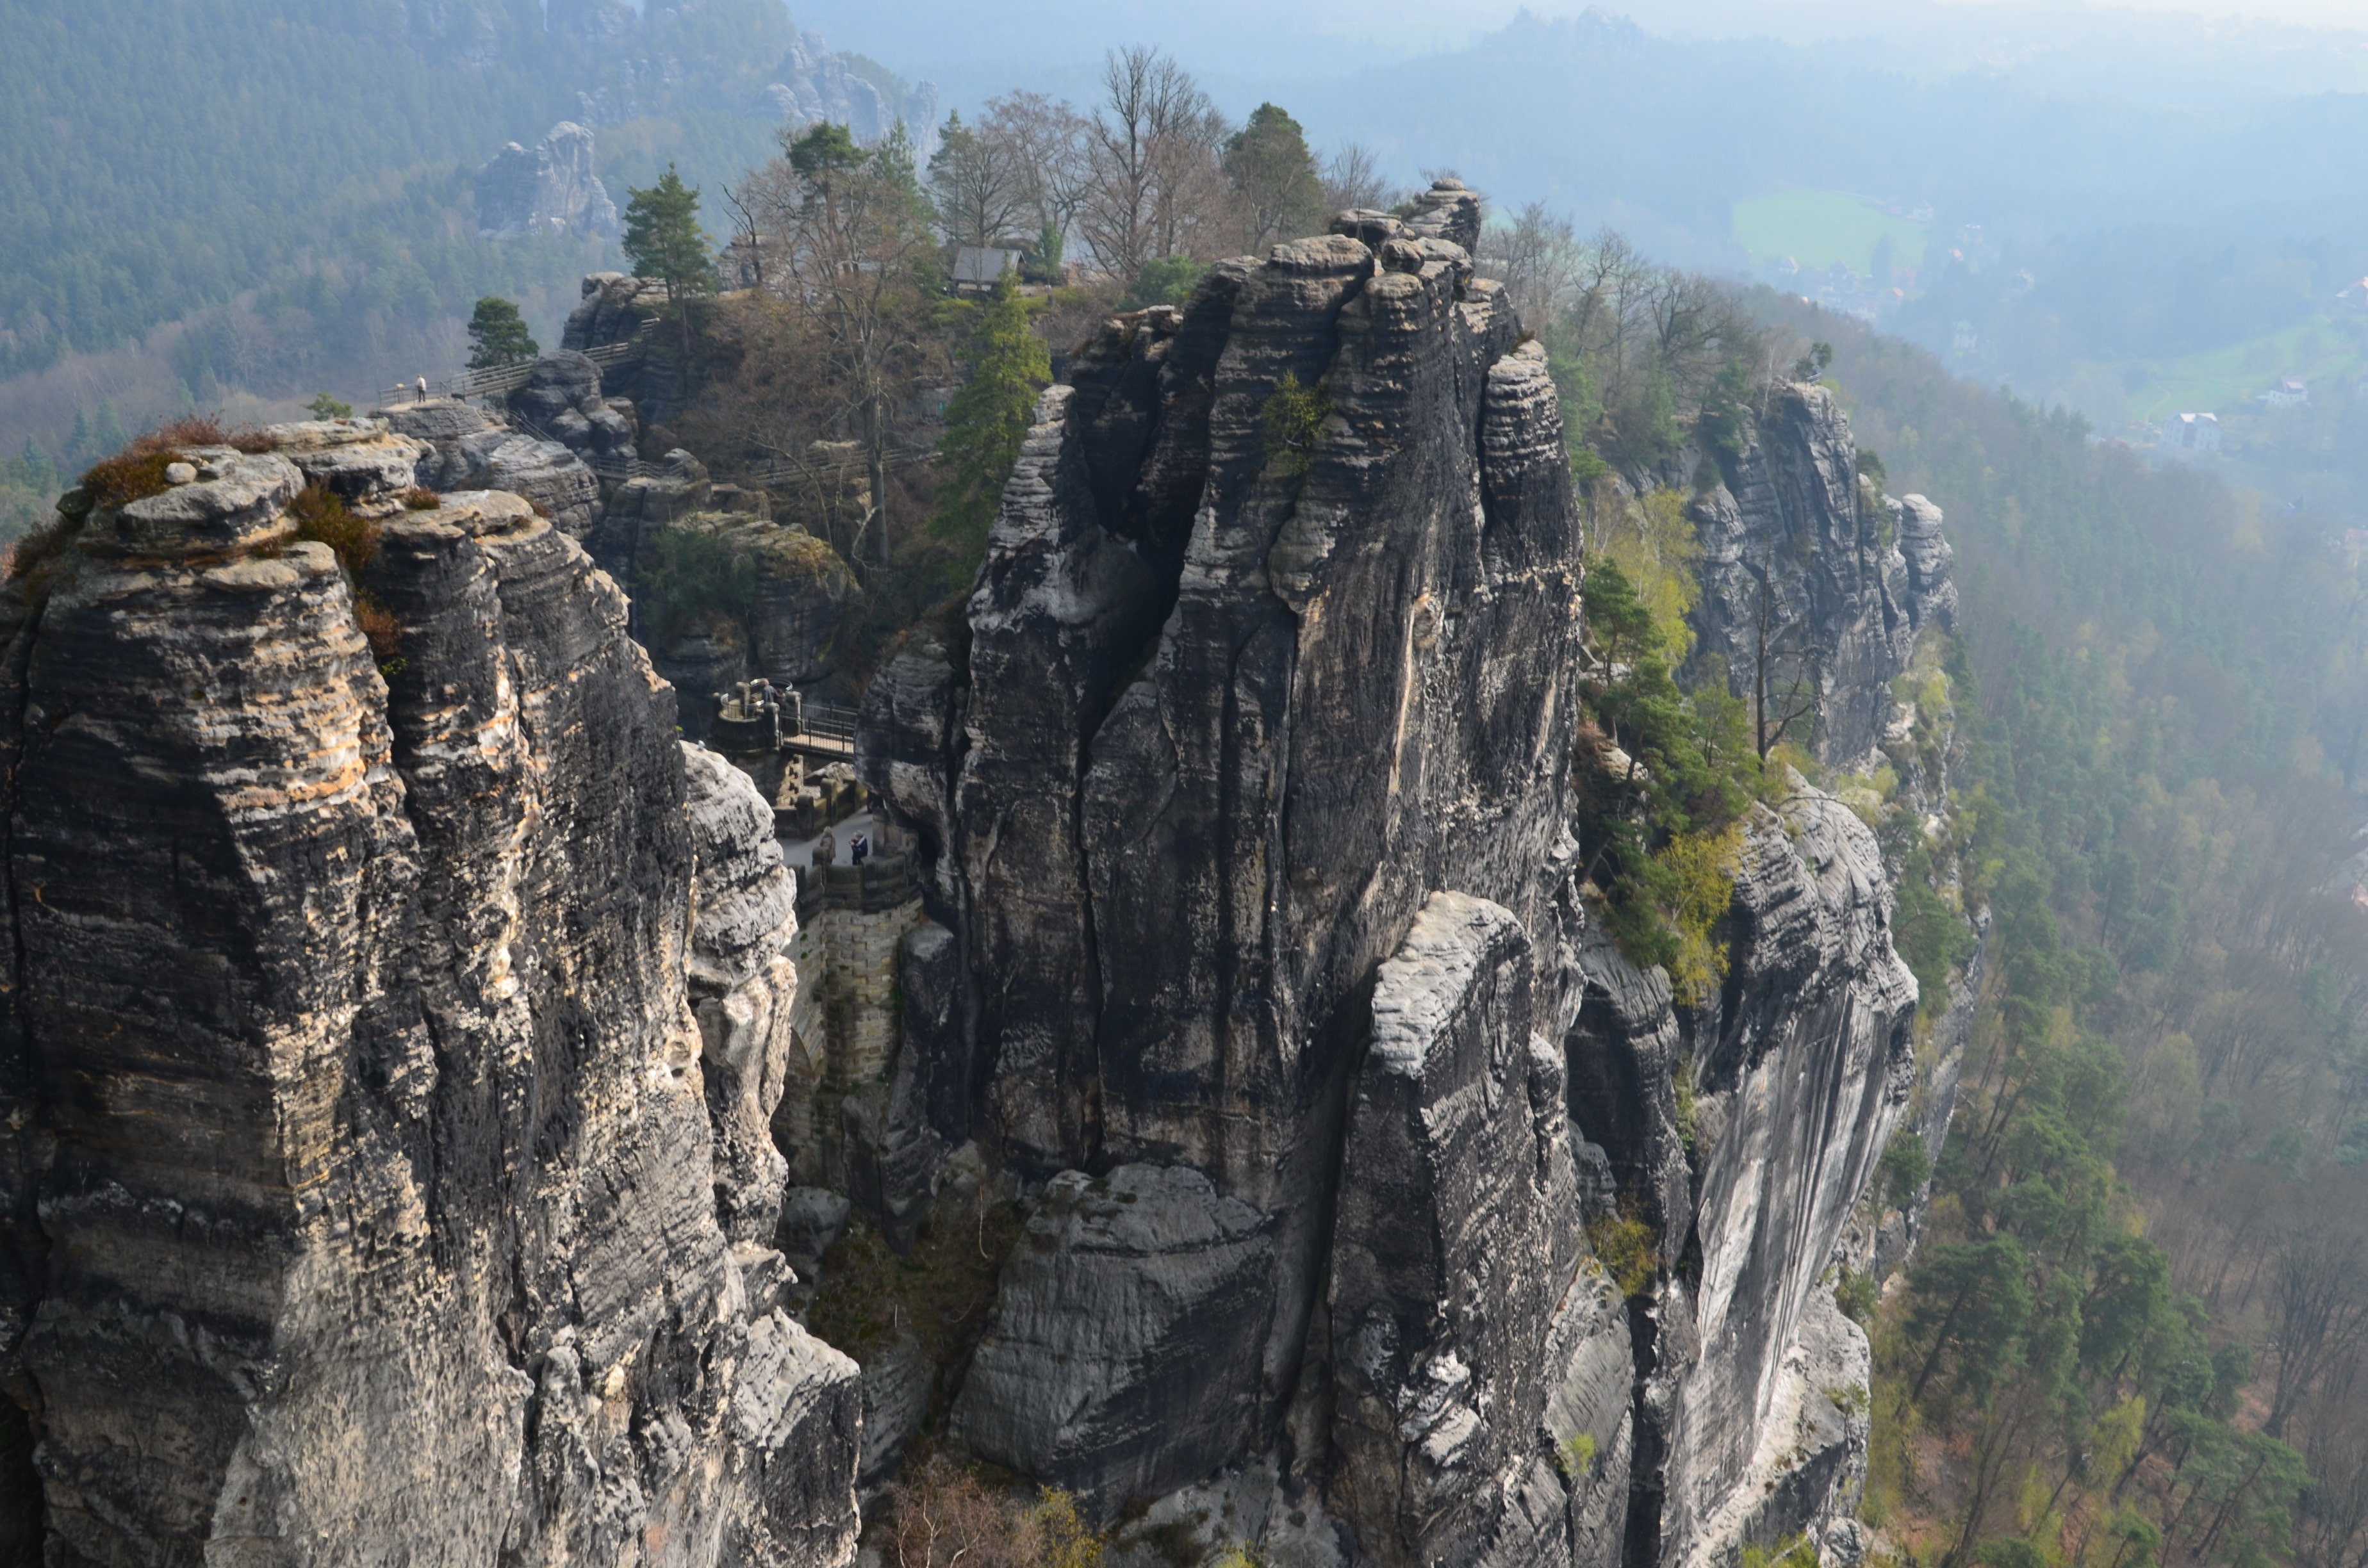
landscape, nature, rock, walking, mountain, trail, adventure, mountain range, formation, cliff, extreme sport, terrain, ridge, summit, geology, ravine, outlook, landform, saxon switzerland, elbe sandstone mountains, mountainous landforms, geological phenomenon, panoramic view from the tower